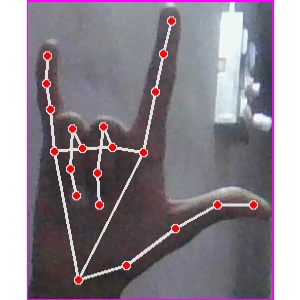
अक्षर: व